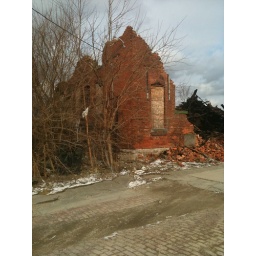
The plastic bag caught in the tree was whipping around like some sort of strange flag.